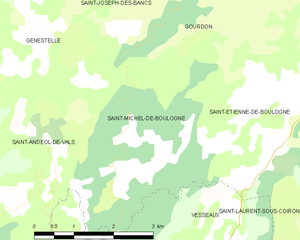
Carte des communes françaises: Saint-Michel-de-Boulogne